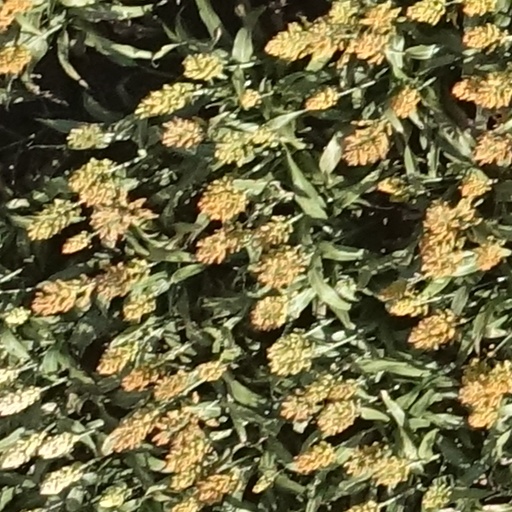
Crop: sorghum